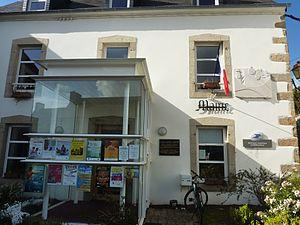
Saint-Jean-du-Doigt
Saint-Jean-du-Doigt [sɛ̃ ʒɑ̃ dy dwa] est une commune littorale de la Manche située dans le département du Finistère, dans la région Bretagne, en France.